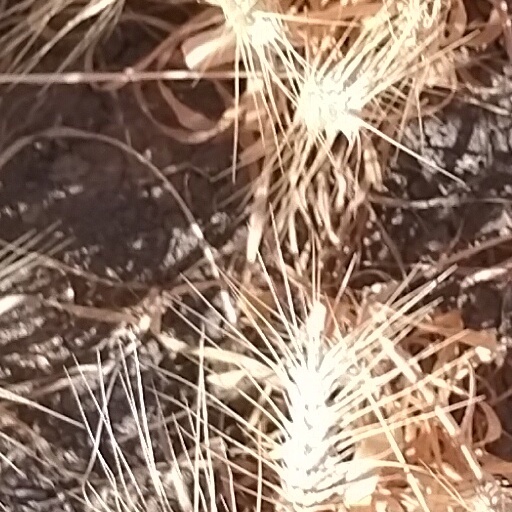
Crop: wheat